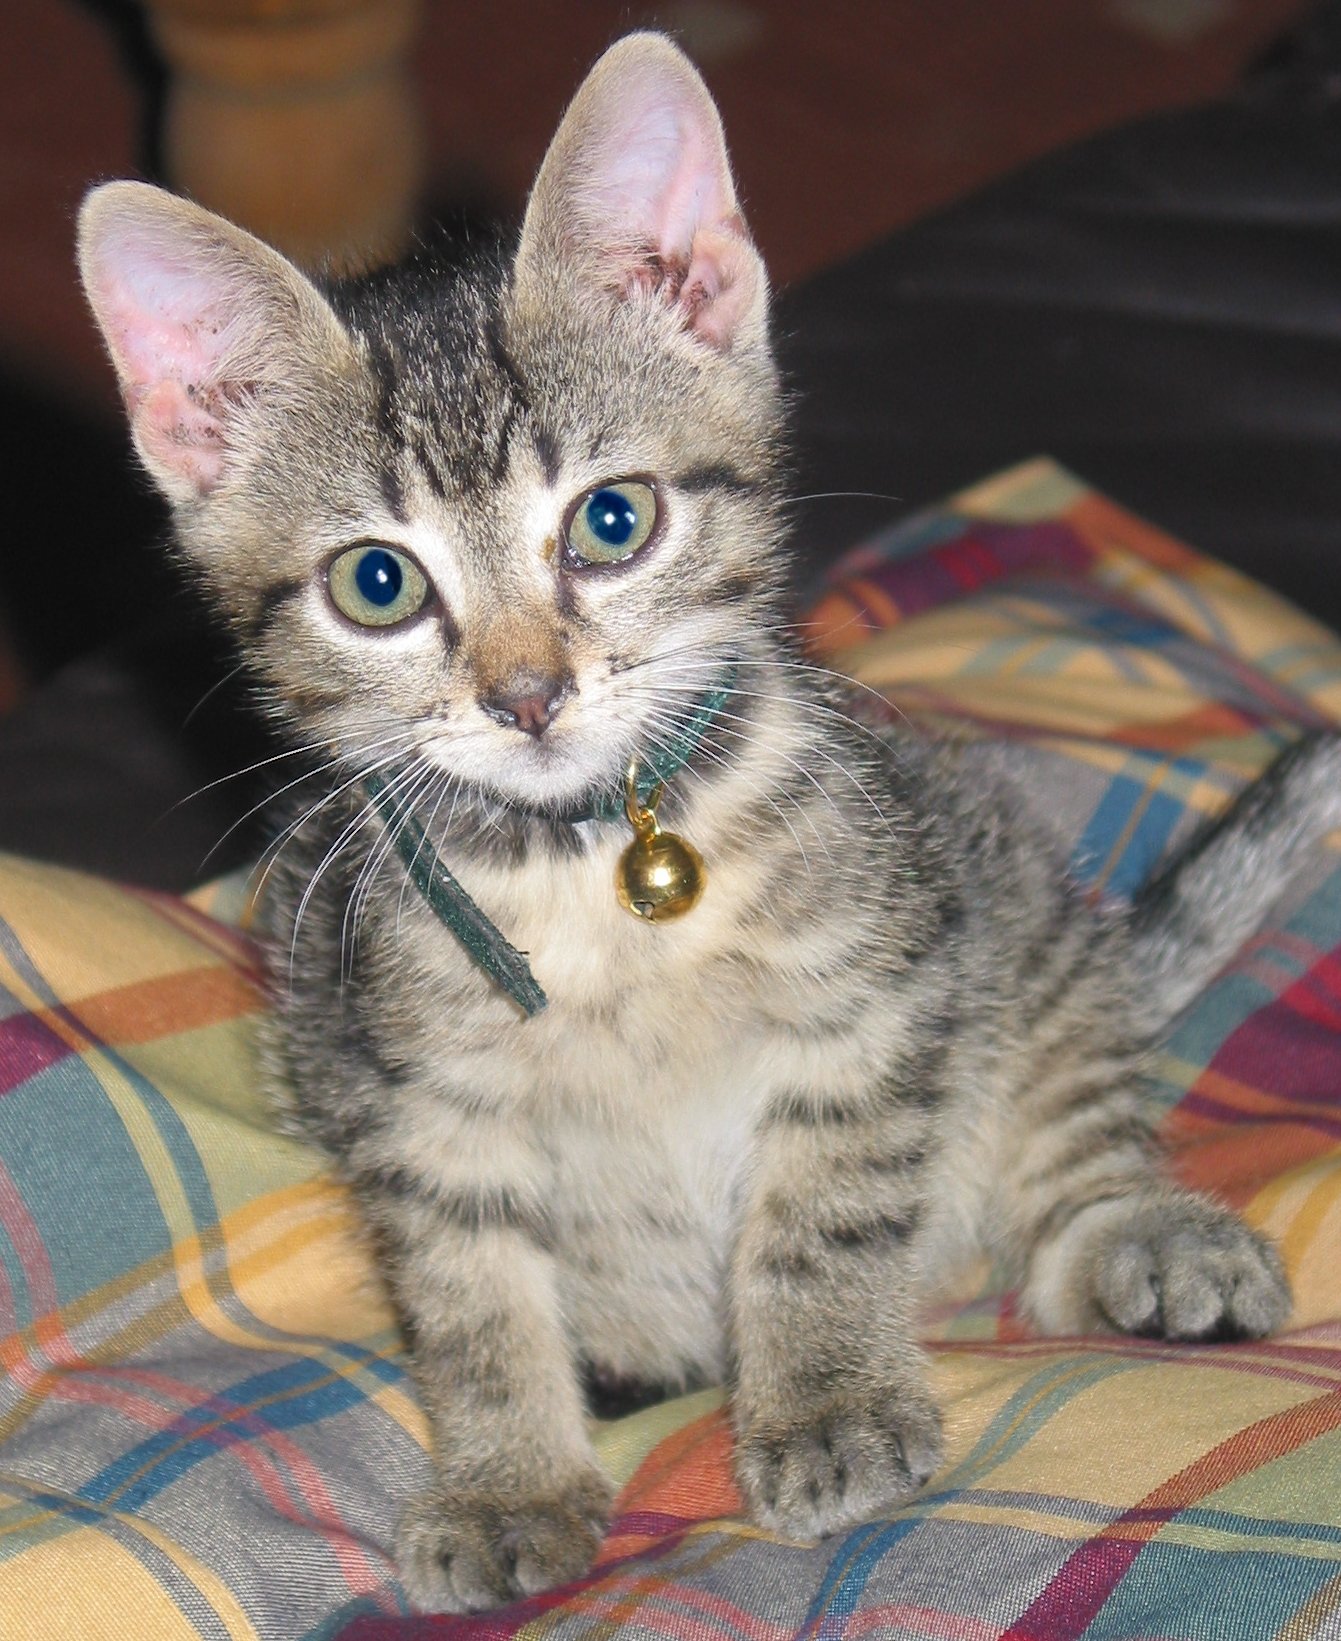
kitten, cat, mammal, whiskers, animals, vertebrate, tabby cat, cat baby, european shorthair, burmilla, small to medium sized cats, cat like mammal, carnivoran, domestic short haired cat, pixie bob, american shorthair, ocicat, toyger, egyptian mau